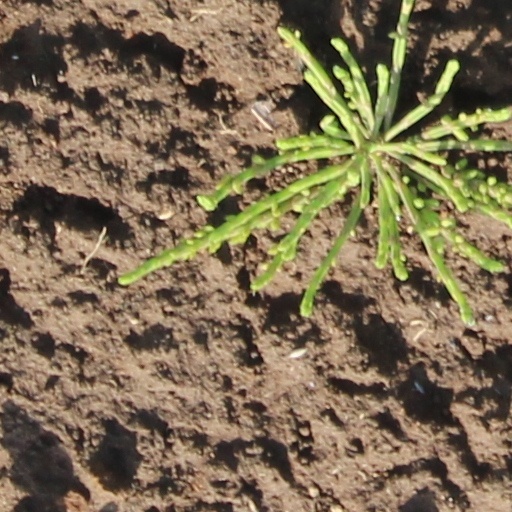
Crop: wheat